Blake Griffin

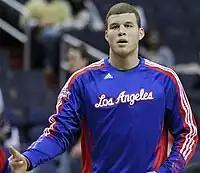
Griffin in a game against the Washington Wizards on March 12, 2011

Since he missed the entire 2009–10 season, Griffin was still considered a rookie during the 2010–11 season. In his NBA debut, against the Portland Trail Blazers, Griffin registered 20 points and 14 rebounds. In a home game against the Golden State Warriors, he set a franchise record for most consecutive double-doubles, with 23. His streak of consecutive double-doubles, which ended at 27 games on January 19 in a win against the Minnesota Timberwolves, was the longest rookie double-double streak since 1968. On November 11, 2010, Griffin scored a then career-high 44 points against the New York Knicks and on January 17, 2011, against the Indiana Pacers, he scored a career-high 47 points and set a Clippers franchise record for most points by a rookie. He became the first rookie to have two 40+ point games since Allen Iverson during the 1996–97 season.